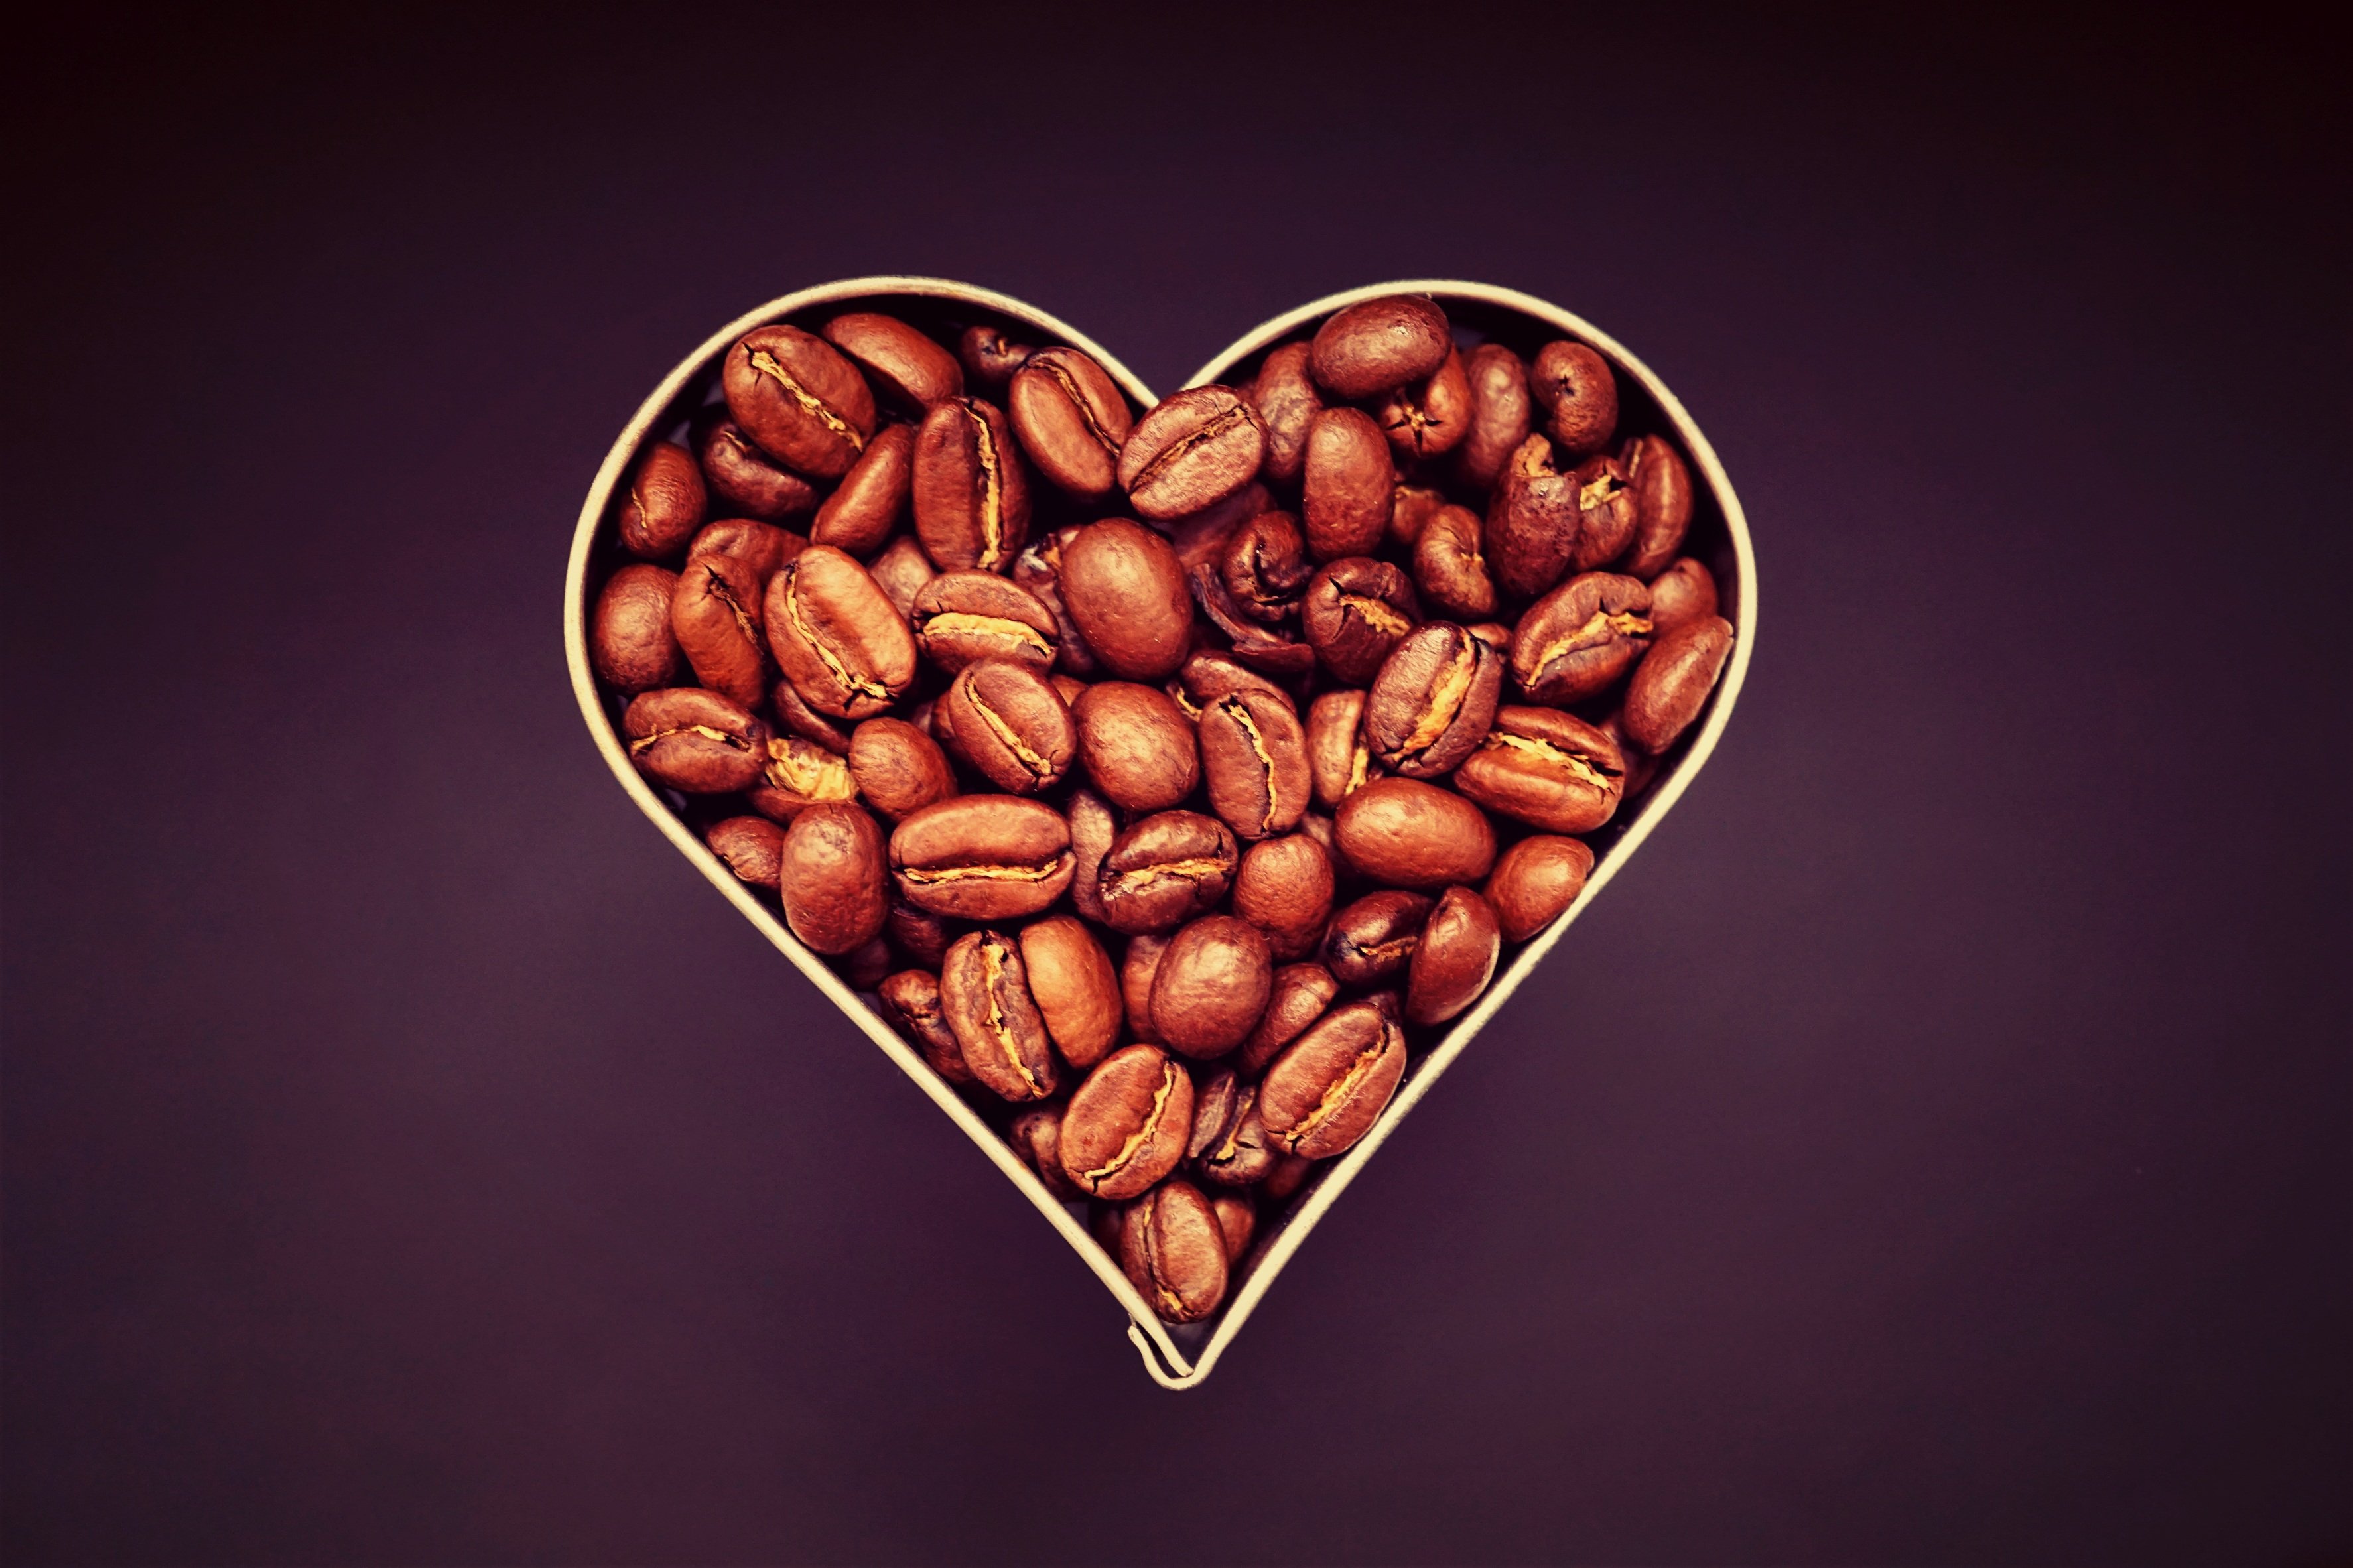
love, hand, human body, plant, wood, gesture, art, font, event, heart, sweetness, illustration, metal, still life photography, natural foods, holiday, still life, produce, superfood, pattern, tree, ingredient, valentine's day, seed, picture frame, flesh